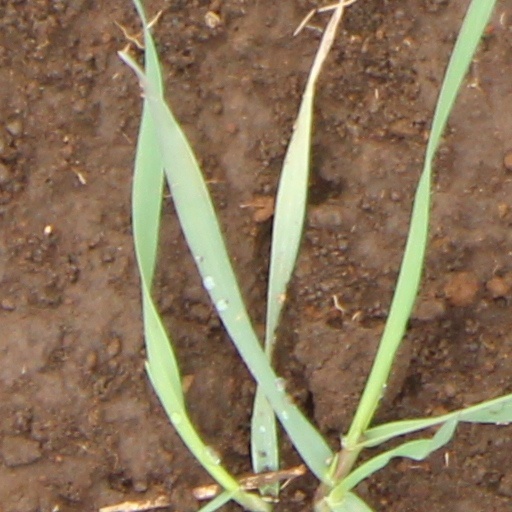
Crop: wheat